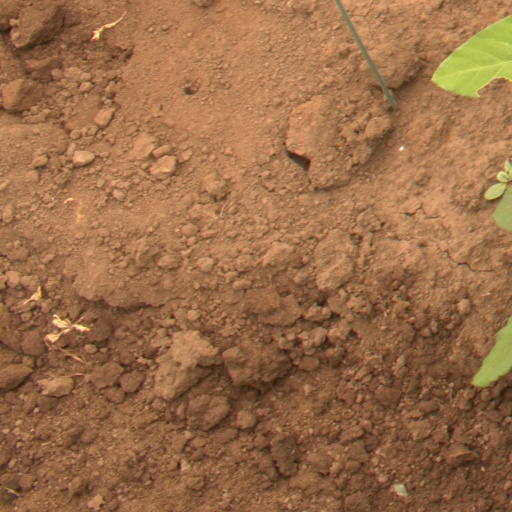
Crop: soybean